John Mullan (road builder)

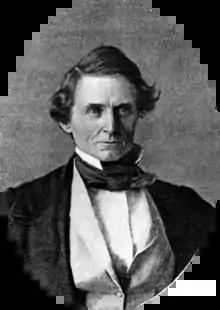
Jefferson Davis in 1853. While Secretary of War, Davis was convinced of the necessity of exploring the interior of the Pacific Northwest, and kept Isaac Stevens' exploration project alive. But he refused to spend too little money on a road, sensing failure was worse than never starting.

Mullan proceeded to Olympia, the capital of the Washington Territory, in December 1854, where he joined Stevens and other members of the Stevens survey party in writing reports about the survey mission. Mullan and Stevens became close friends, and Stevens sent Mullan to Washington, D.C., with letters and proposals to build a military road from Fort Benton to Fort Walla Walla. When he reached Washington in January 1855, Mullan learned that Congress had appropriated $30,000 ($ in dollars) to build a military wagon road from the confluence of the Platte and Missouri rivers in the Nebraska Territory to the military road leading from Fort Walla Wall to Olympia. Secretary of War Davis, however, refused to spend the money, noting that the appropriation was far too little to build the road.